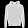
Label: Pullover